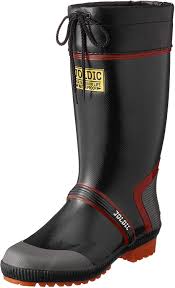
Waste category: shoes